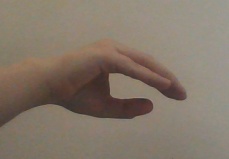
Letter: jeem